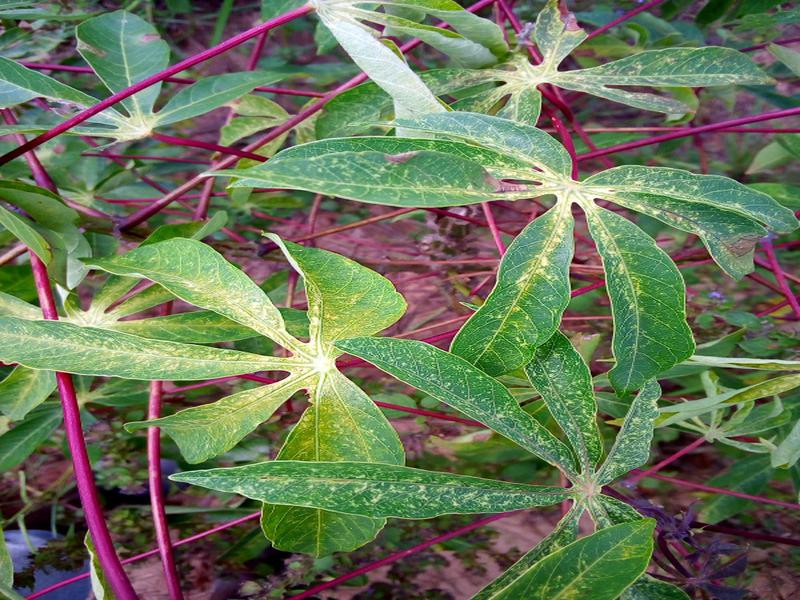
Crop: cassava
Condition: green_mottle